Far Eastern University

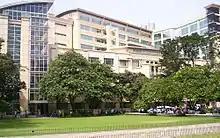
The Education Building, along with the Admissions Building, and the Engineering Building

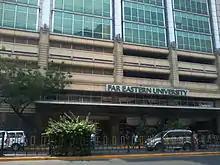

Designed by Felipe Mendoza, the Arts Building was erected in 1960 and was originally an 7-storey building, before being downgraded to 4-storeys due to structural damage in the aftermath of the August 1968 Luzon earthquake. The Arts Building houses the Institute of Arts and Sciences' Departments of Communication, Political Science, Interdisciplinary & International Studies, Language and Literature, and Psychology. The building features a gym on the topmost floor and the University Conference Center on the ground floor.